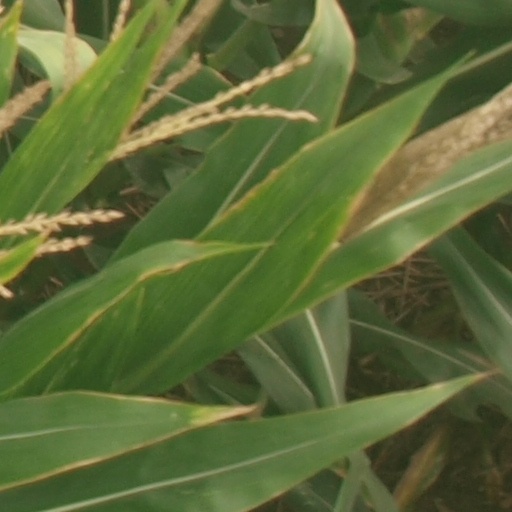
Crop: maize; corn